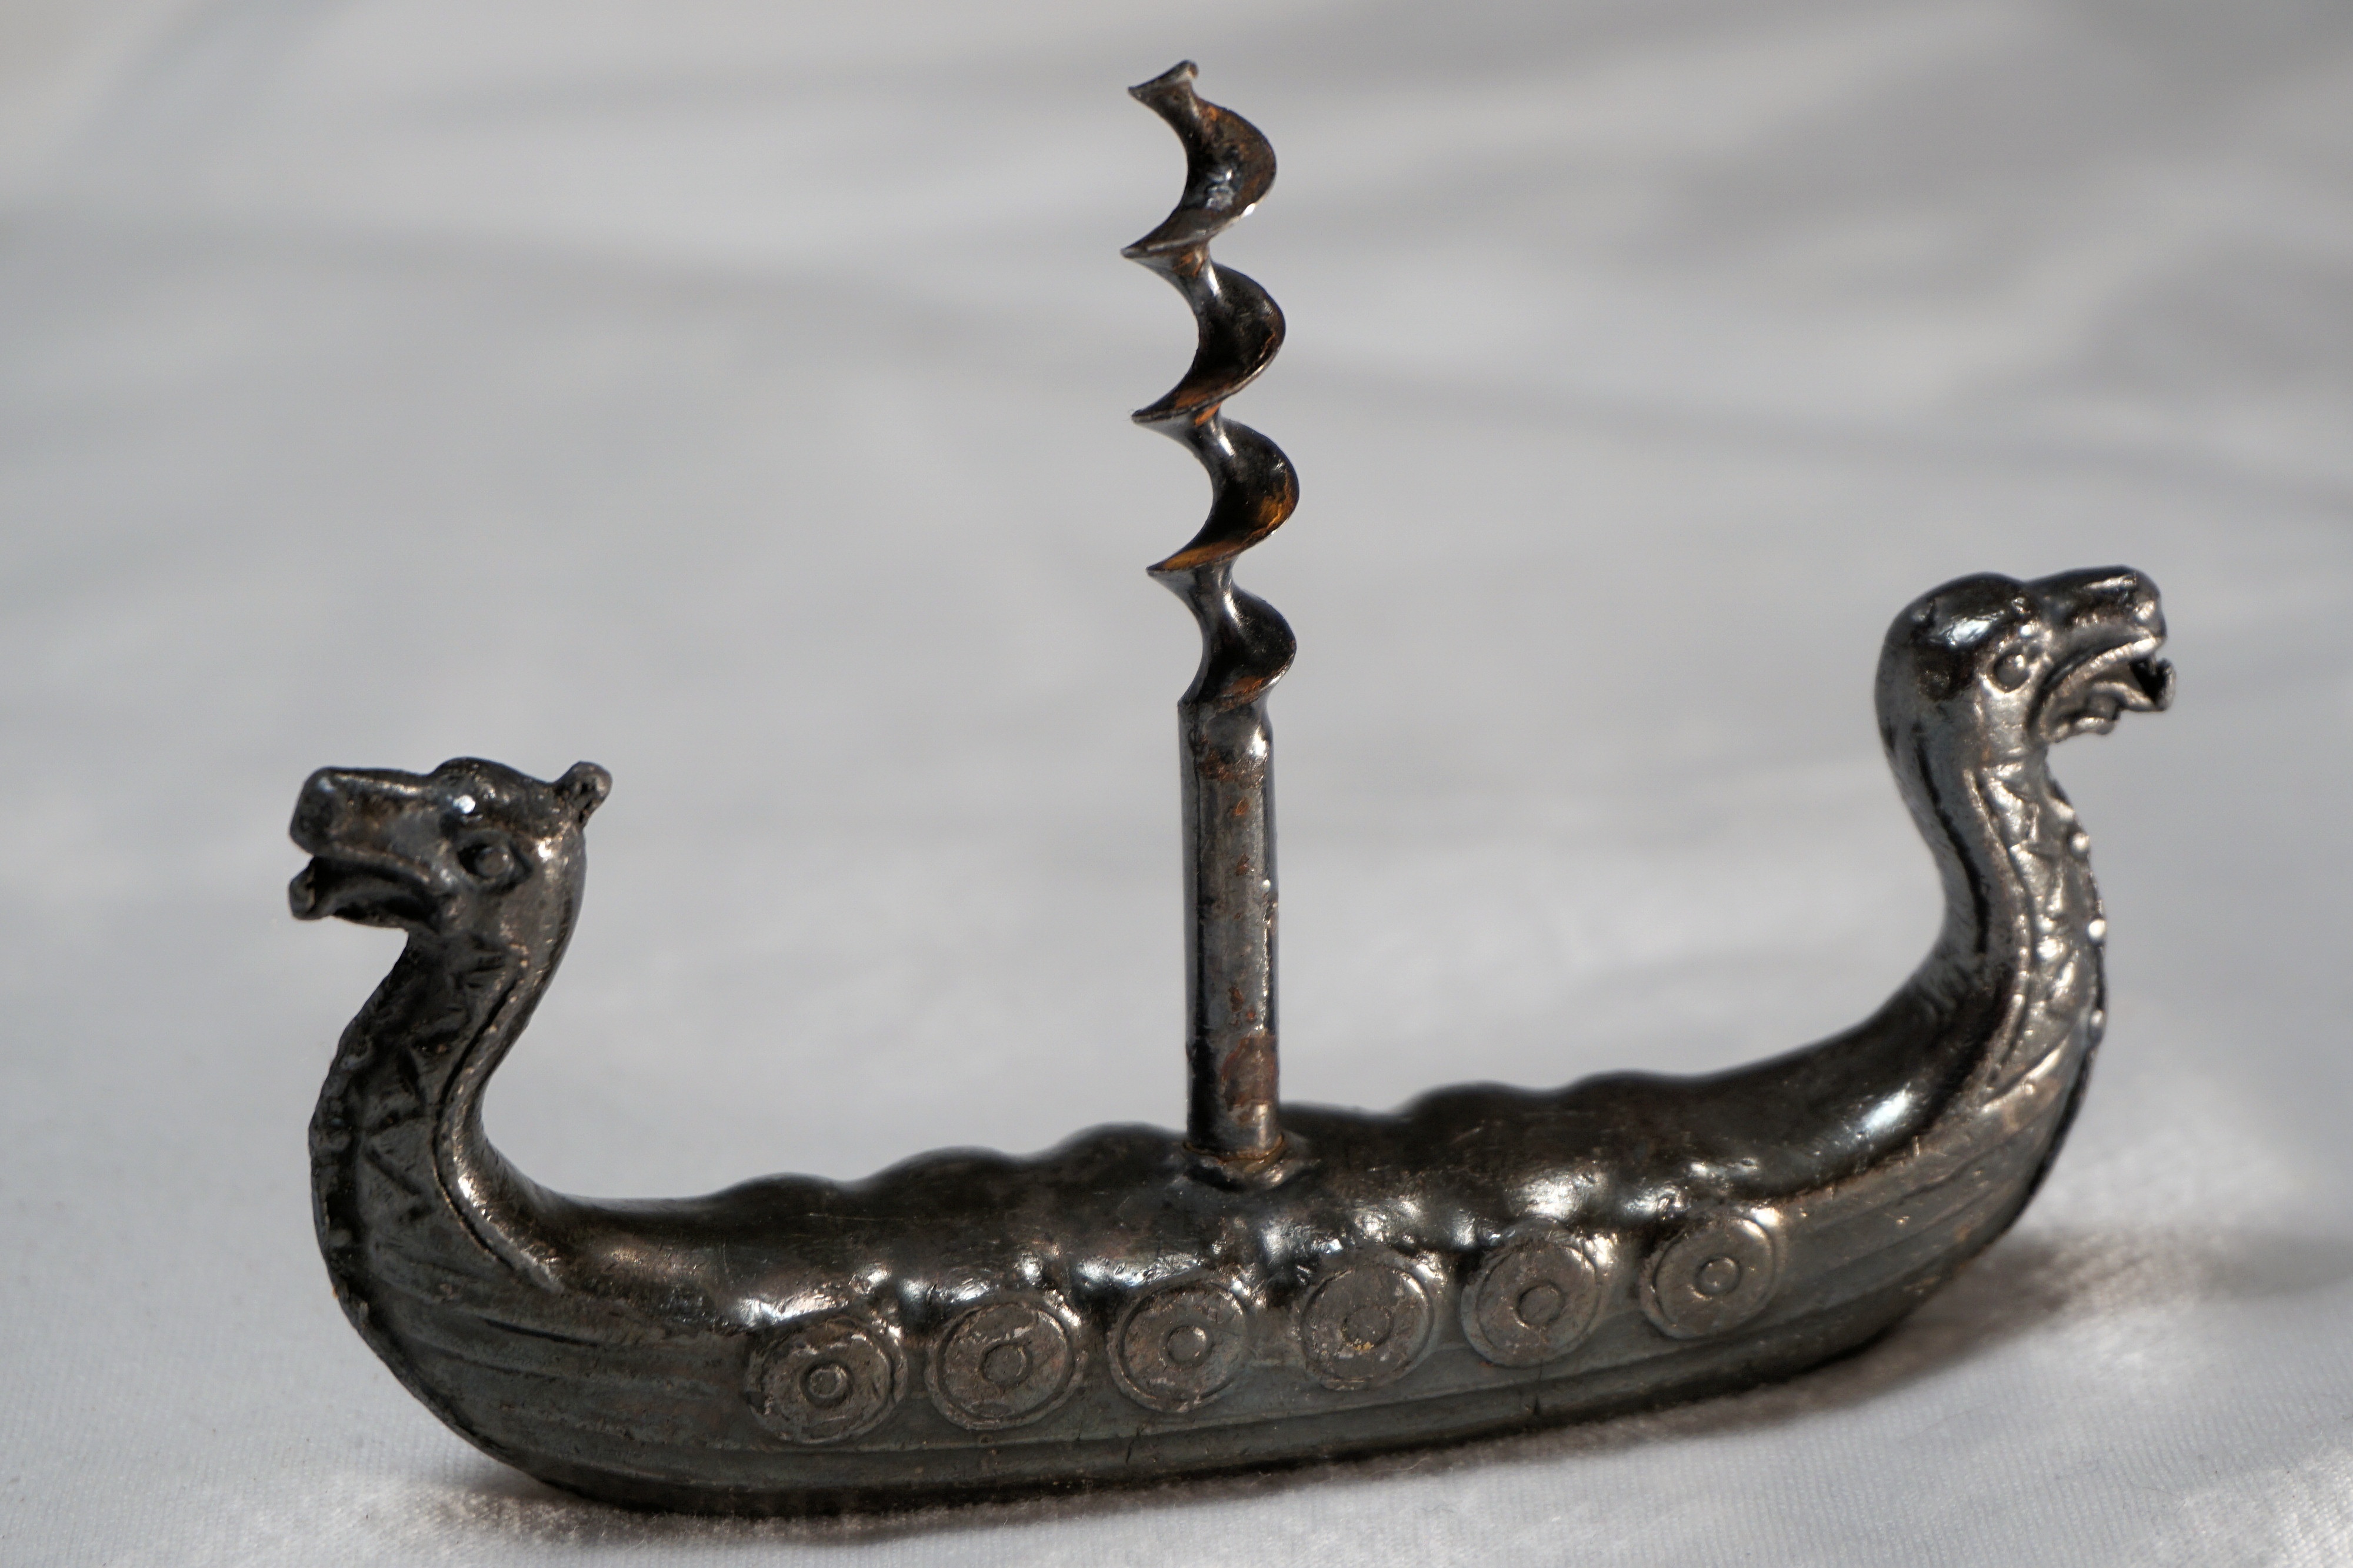
wine, antique, old, horn, metal, material, bronze, iron, viking, opener, corkscrew